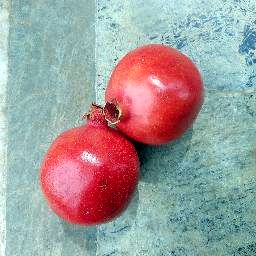
Fruit: Pomegranate
Quality: Good